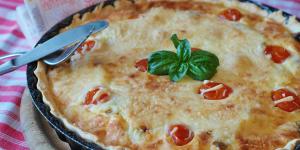
tarta de jamon queso y tomate